Seven Stars in Kyushu

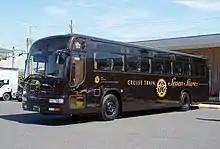
A dedicated tour coach for use by "Seven Stars in Kyushu" passengers

The train operates on two-day and four-day circular tours of Kyushu, starting and finishing at Hakata Station. Coach tours are provided from various stations along the route.